Tillitse Church

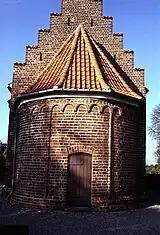
Apse

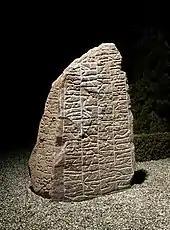
Runestone

The church consists of a Romanesque apse, chancel and nave. It was extended towards the west in 1625 with a porch on the west gable in 1856. An arched frieze decorates the upper apse, topped by a saw-toothed cornice. Its three finely finished Romanesque windows have now been bricked up. The profile of the chancel's former south door can still be seen. There is a saw-tooth decoration along the top of the chancel with a more recent cornice. The remains of the nave's south portal extend up to the roof. The old Romanesque windows have been replaced by modern pointed-arch windows. There are lesenes on the east corner but those on the west corner have been removed. There is also an arched decorated topped by a saw-toothed line along the top of the nave.